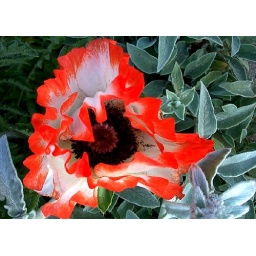
Orange red edges upon white